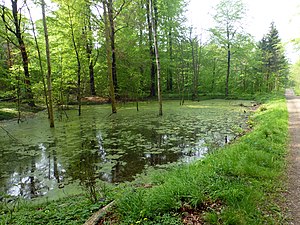
Fløjstrup Skov
Mose i Fløjstrup Skov
Nydannet dam i skoven
Fløjstrup Skov er en cirka 220 hektar stor skov der ligger syd for Aarhus i forlængelse af Marselisborgskovene. Den ligger ned til stranden, fra Moesgård Strand, ved Giber Ås udløb, til lidt nord for Mariendal Strand. Skoven er en varieret løvskov med fugtige moser og lavninger og er rig på både planter og dyr. Der er mange stier og ruter i skoven, for både vandrere, motionsløbere, ryttere og mountainbikere. Der er tre bålpladser i skoven, der alle ligger tæt ved vandet.